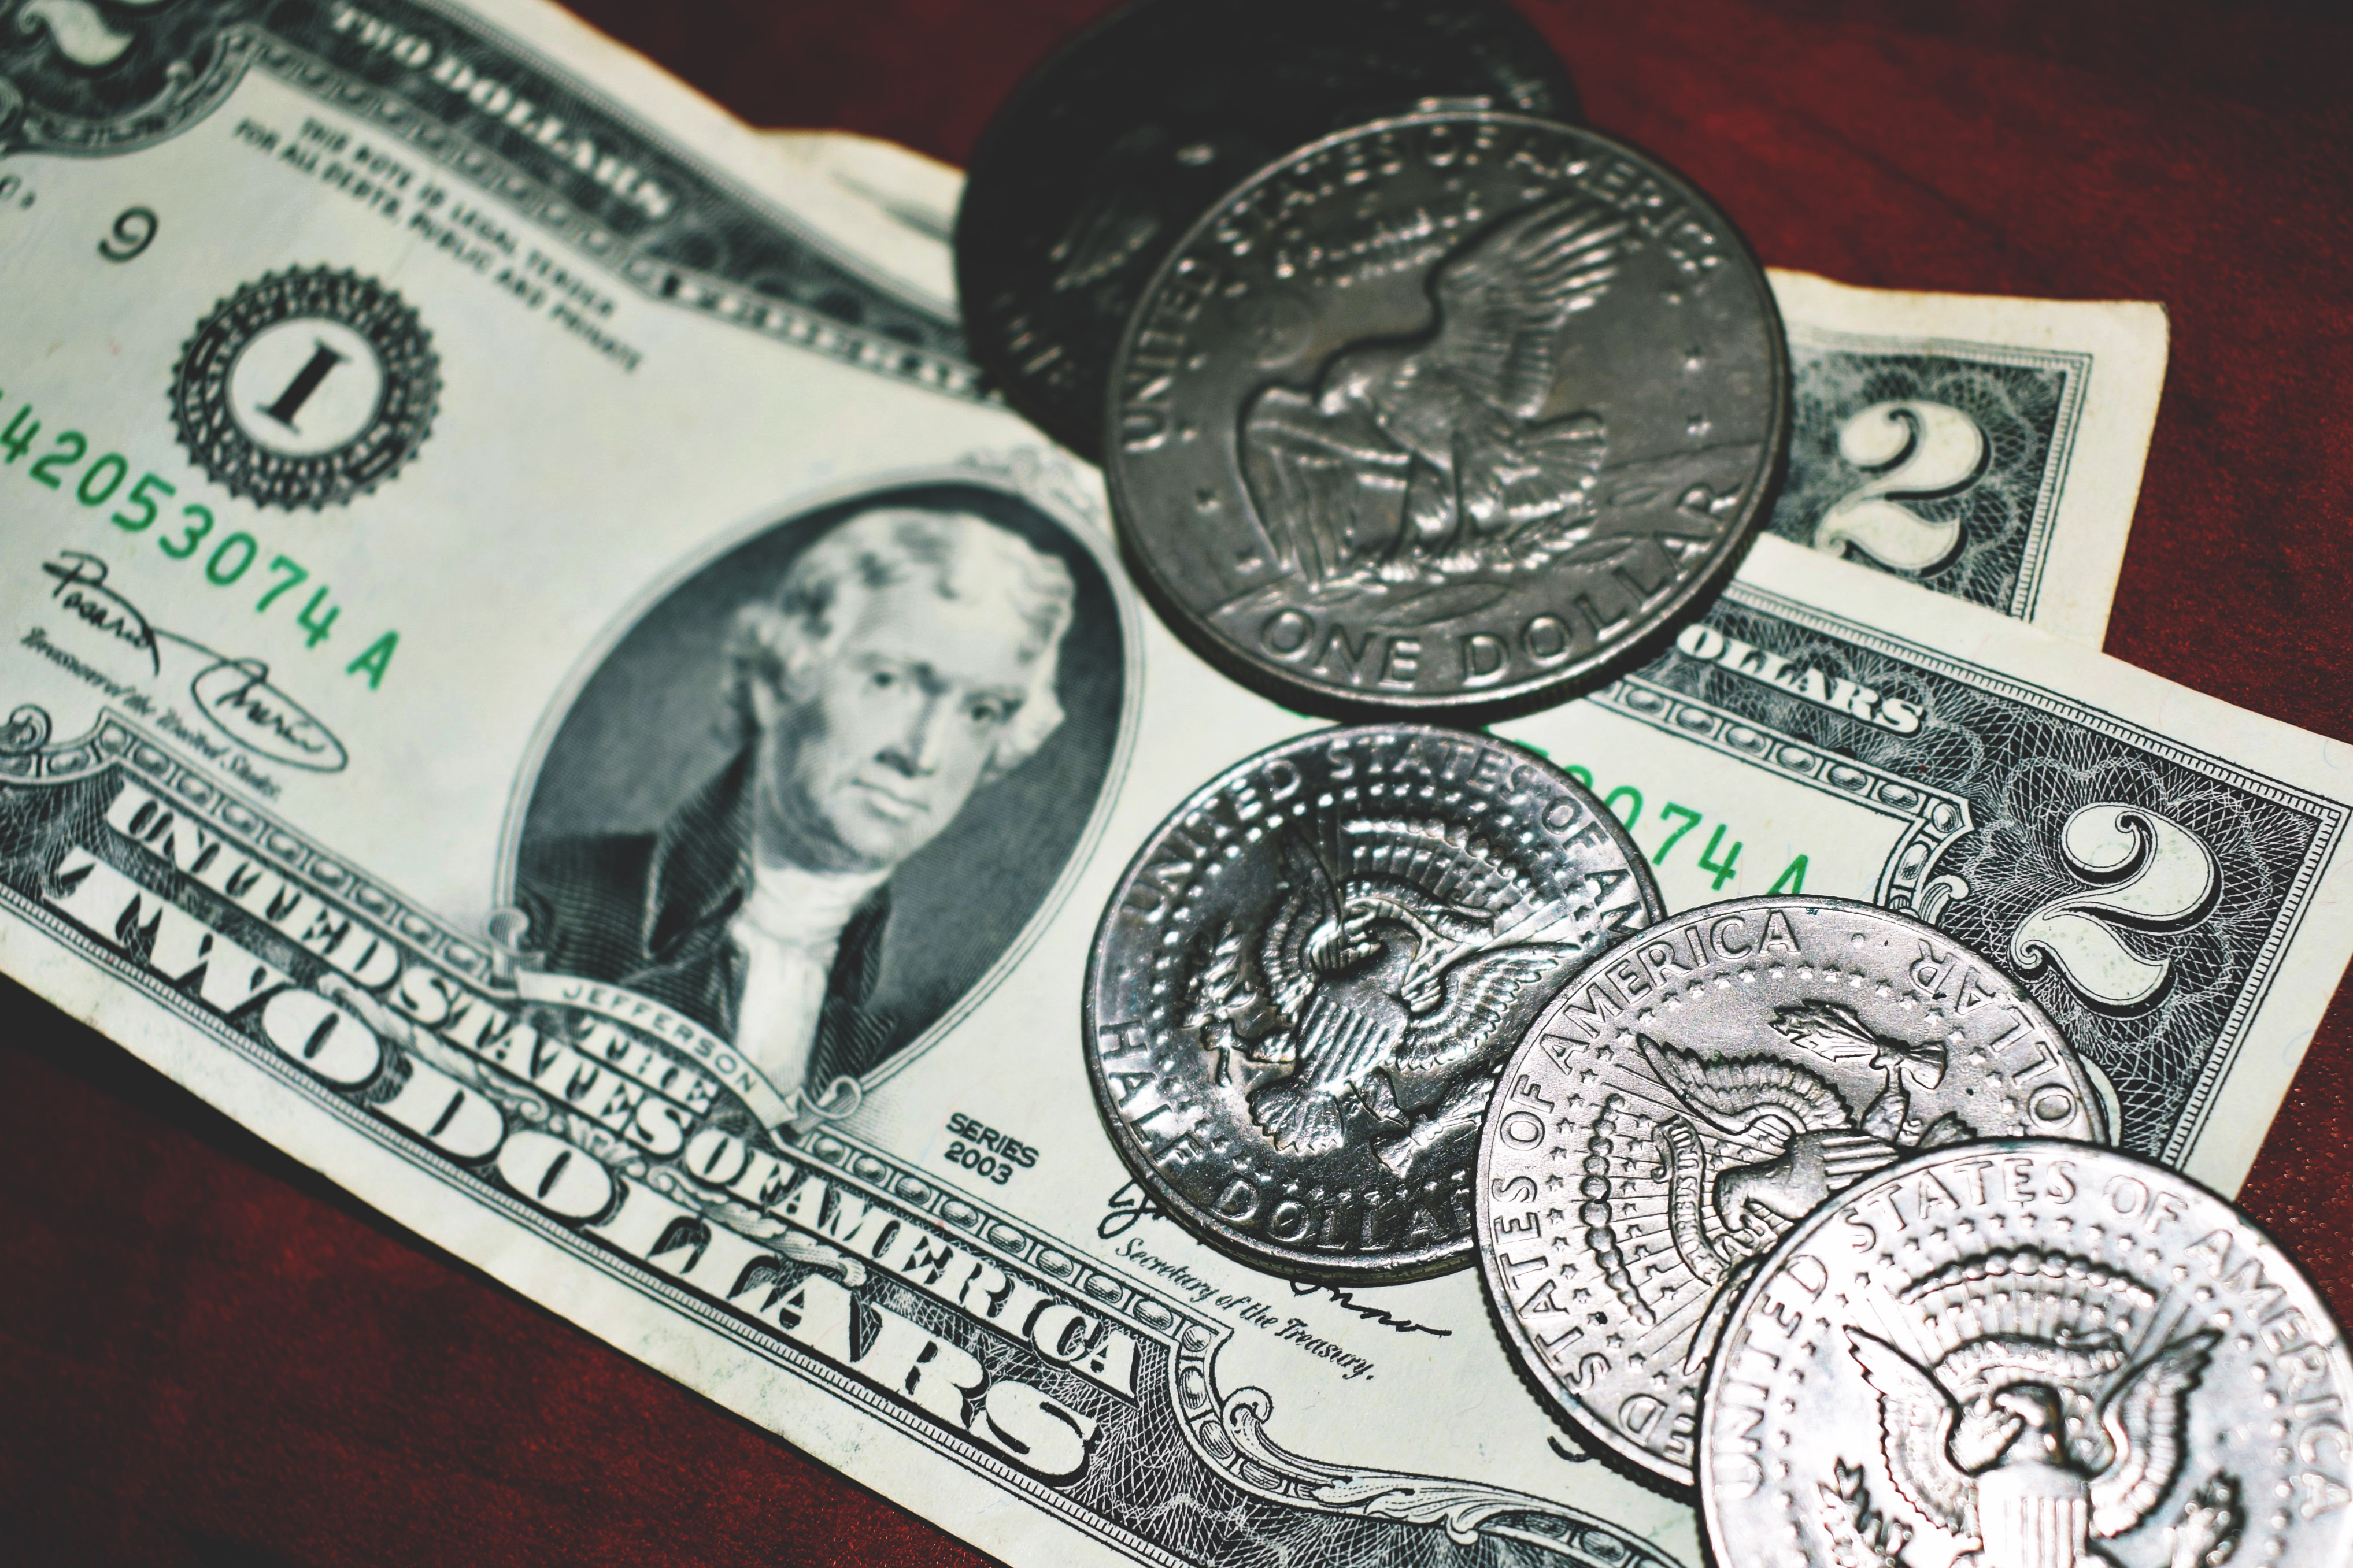
cash, money, currency, dollar, banknote, saving, paper, stock photography, paper product, money handling, collection, mint, coin, metal